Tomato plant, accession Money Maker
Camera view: bottom (45 deg); turntable rotation: 0 degrees
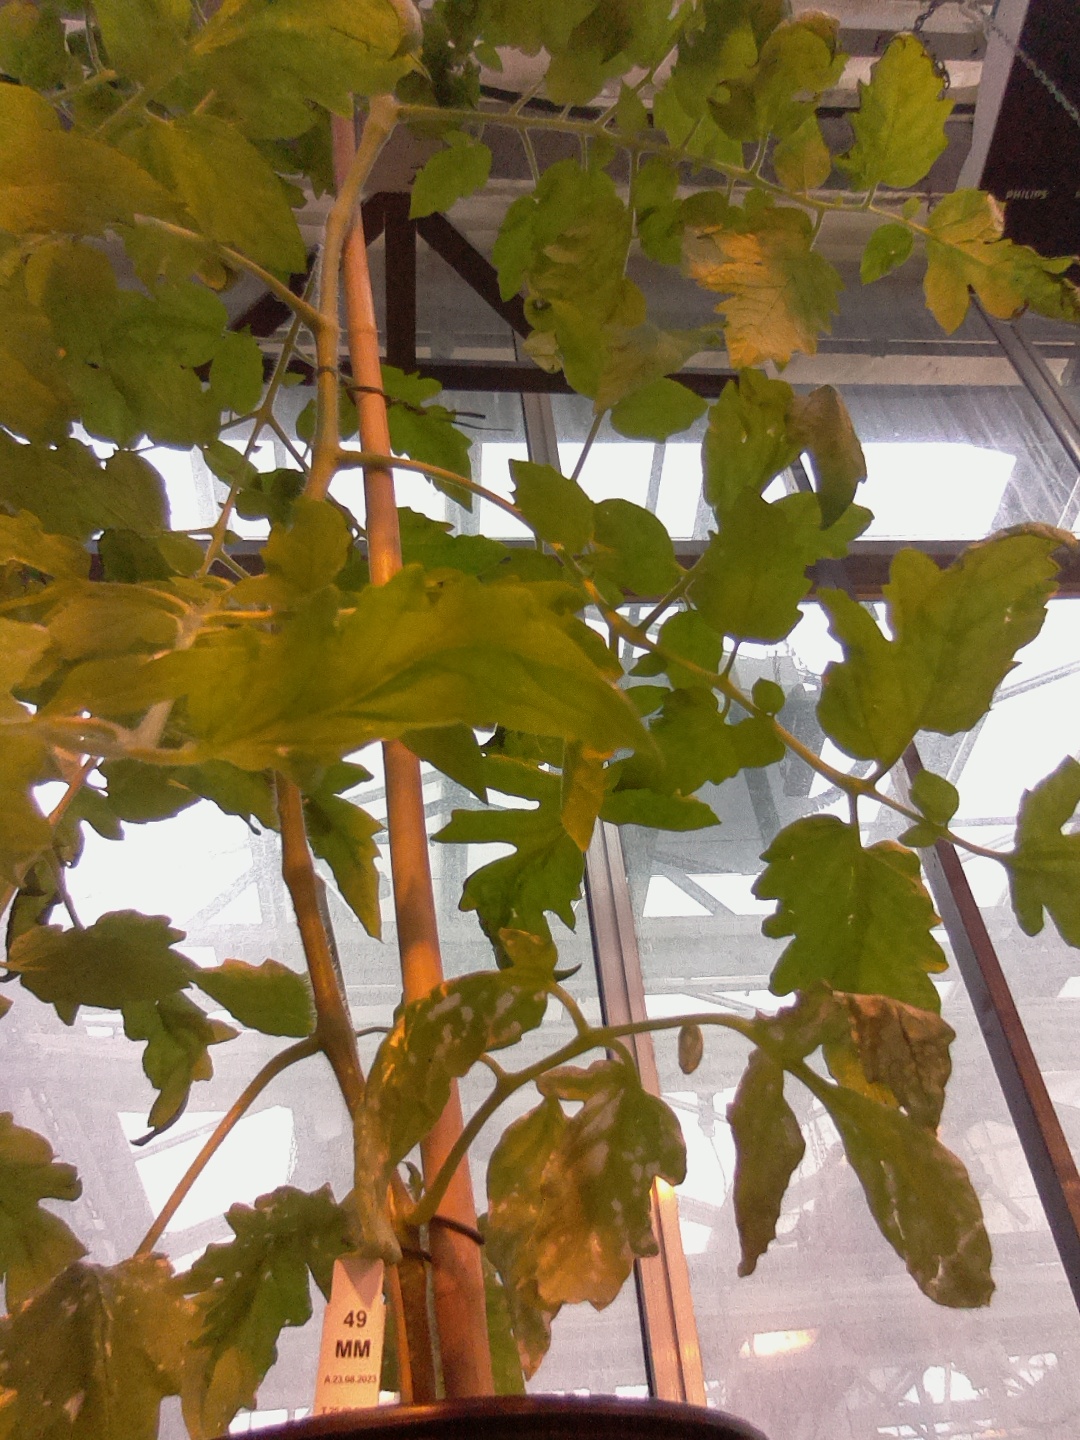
BBCH growth stage 60: First flowers open